Suzanne Mertzizen

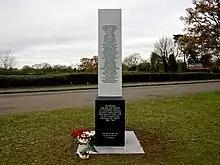
Tempsford memorial

Mertzizen was parachuted at night on 6 April 1944 into the Limoges region of France together with Marie-Louise Cloarec, Pierrette Louin and two others. The three women made their way to Paris to stay with a cousin of Louin.